1985 World Masters Athletics Championships

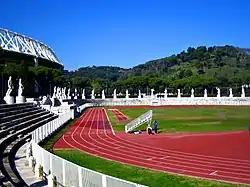
Stadio dei Marmi

1985 World Masters Athletics Championships is the sixth in a series of World Masters Athletics Outdoor Championships (called World Veterans Games or World Masters Games at the time) that took place in Rome, Italy, from June 22 to 30, 1985.